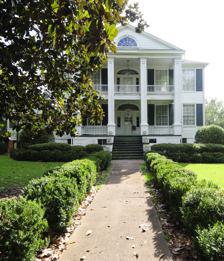
Building: Davis Plantation (Monticello, South Carolina)
Country: United States of America
Year built: 1845
Historic house in South Carolina, United States United States historic place Davis Plantation U.S. National Register of Historic Places Davis Plantation, July 2012 Show map of South Carolina Show map of the United States Location South of Monticello on South Carolina Highway 215, near Monticello, South Carolina Coordinates 34°22′36″N 81°18′59″W / 34.37667°N 81.31639°W / 34.37667; -81.31639 Area 30 acres (12 ha) Built c.1845 ( 1845 ) NRHP reference No. 71000776 Added to NRHP May 6, 1971 Davis Plantation is a historic plantation house located near Monticello , Fairfield County, South Carolina . History and overview It was built about 1845, and is a  two-story, white frame Greek Revival style house.  It has a hipped roof and two mammoth chimneys. It features a gabled front portico supported by four square, paneled Doric order columns.  The house was built by James B. Davis, descendant of Revolutionary War Captain, James Kincaid, and an early pioneer in South Carolina agricultural development. Significance It was added to the National Register of Historic Places in 1971. References